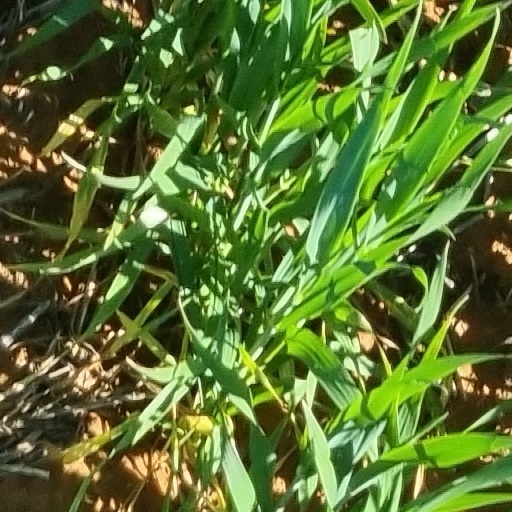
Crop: wheat